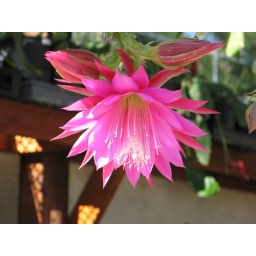
A medium sized pink flower registered in 1956.